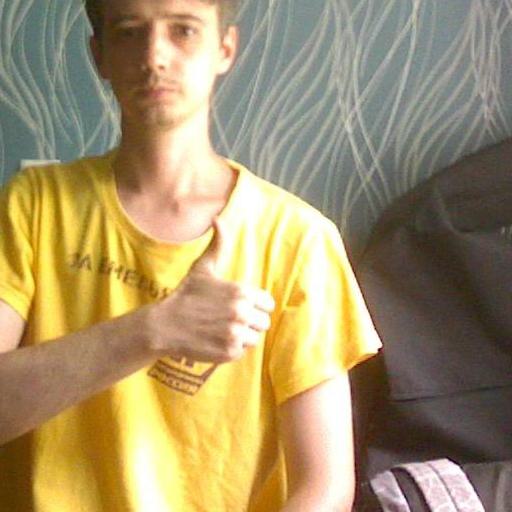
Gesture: like